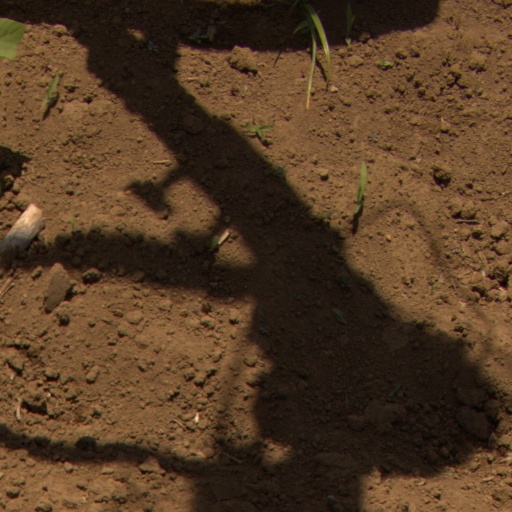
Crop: Jerusalem artichoke